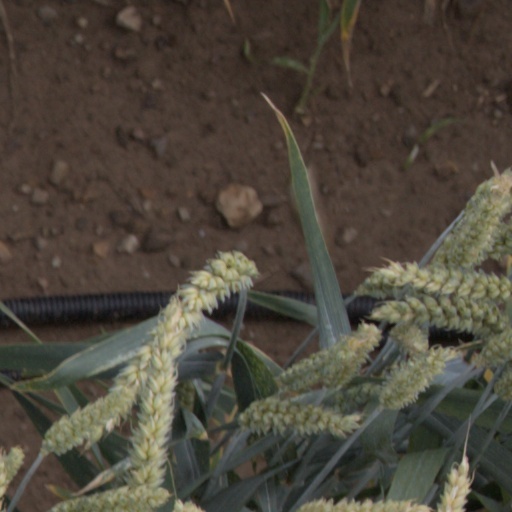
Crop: wheat